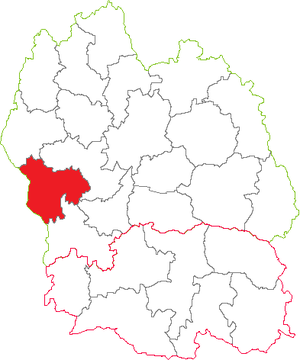
Situation du canton dans le département de la Lozère (France)
Le canton de Saint-Germain-du-Teil était une division administrative française, située dans le département de la Lozère et la région Languedoc-Roussillon.